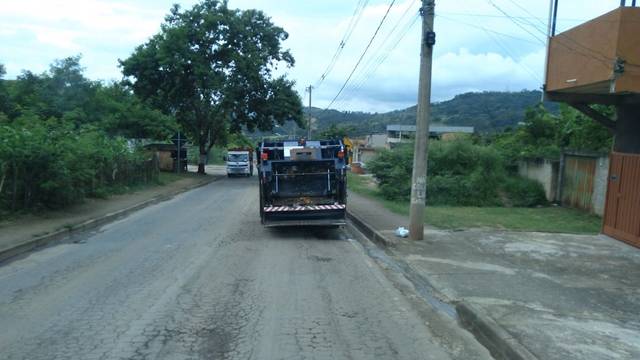
Region: Brazil
Coordinates: -19.868, -43.891